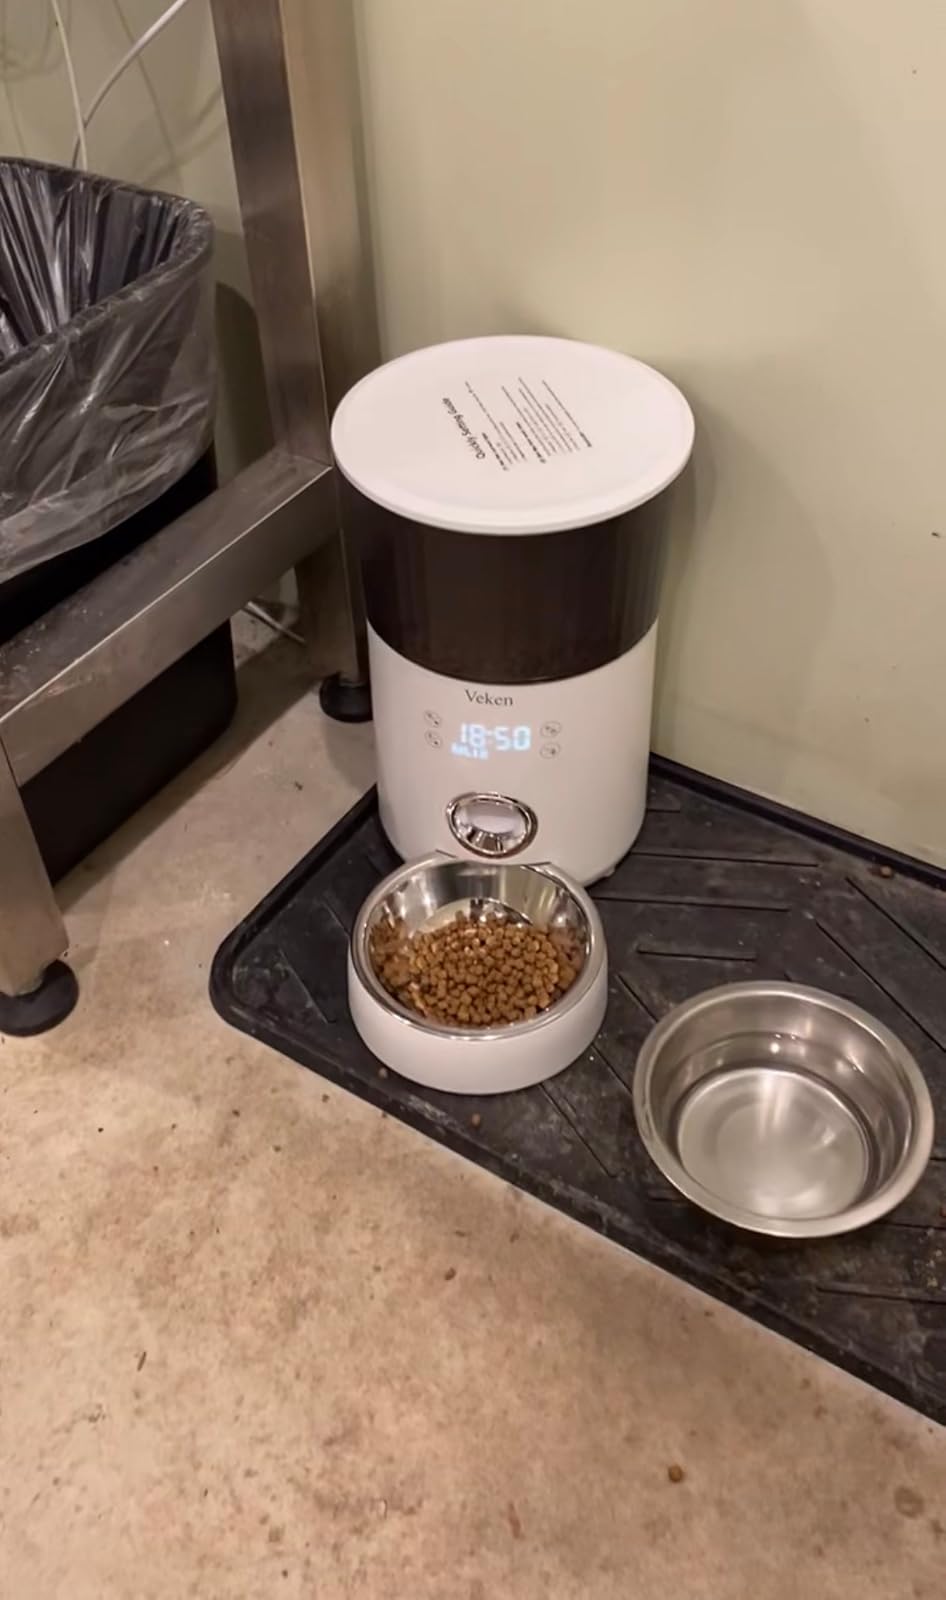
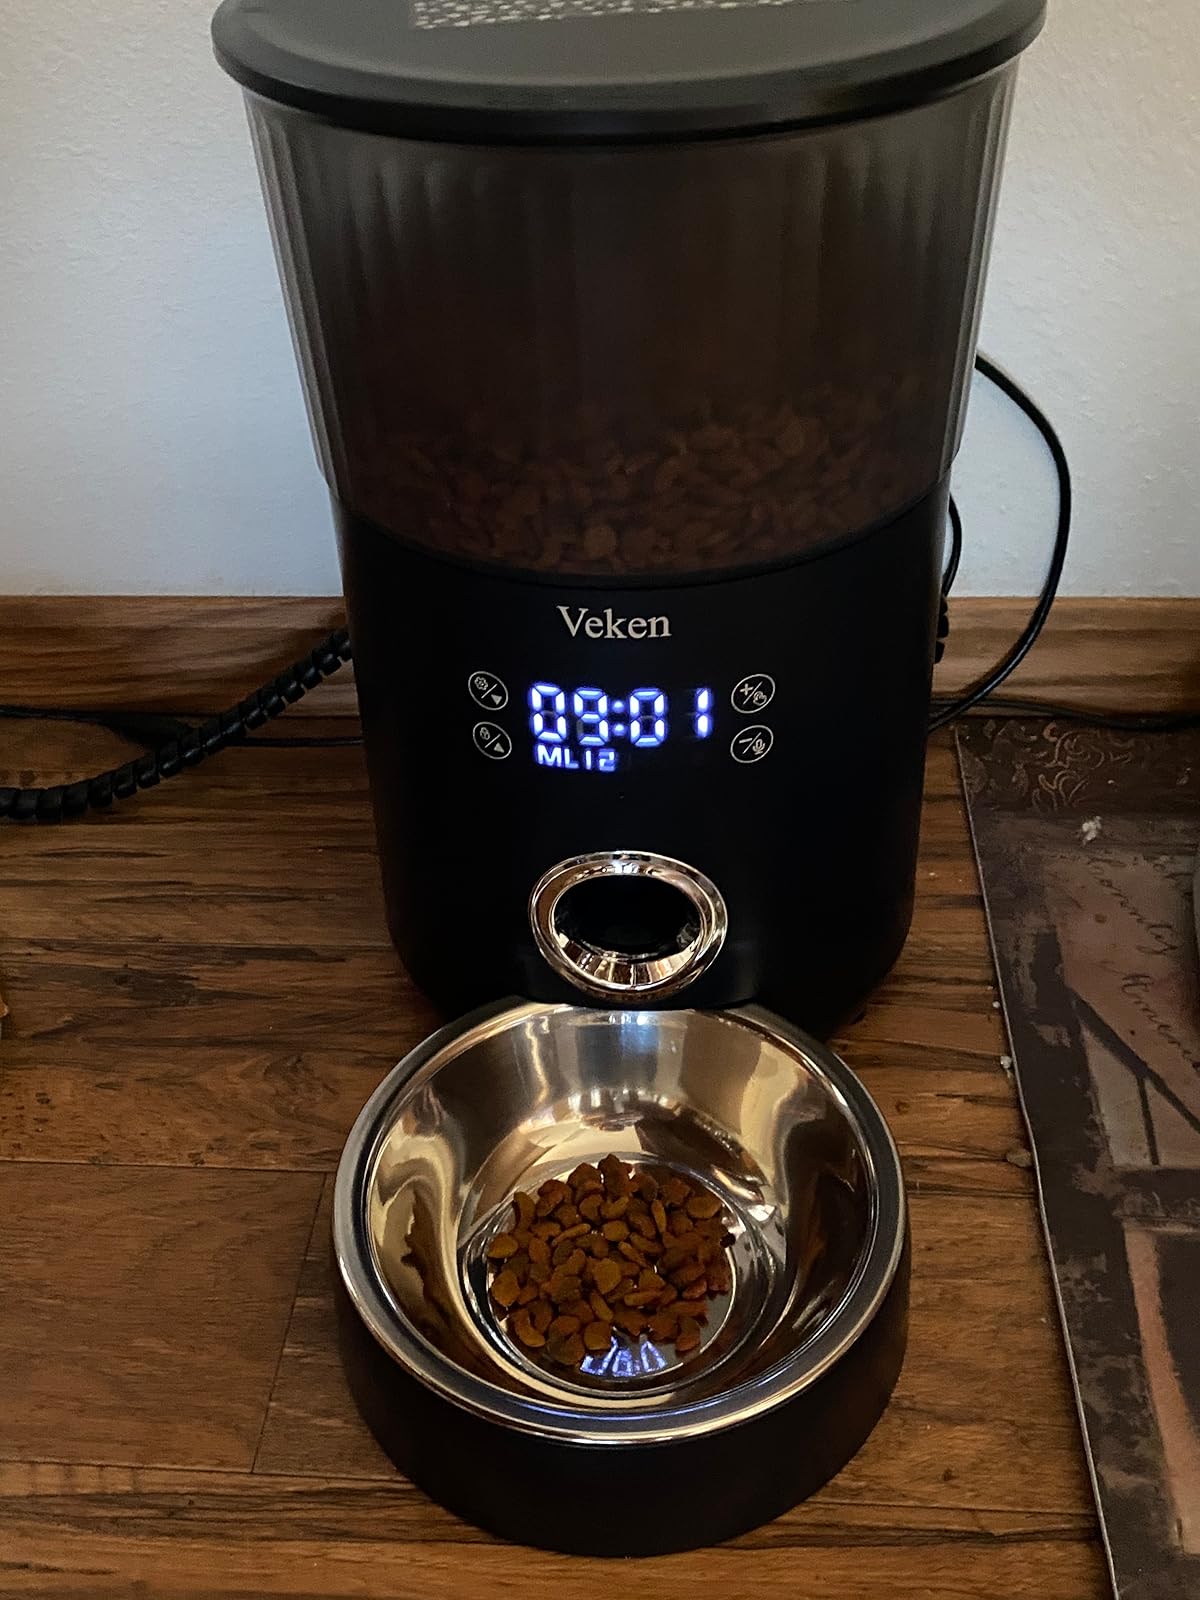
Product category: items_feeder
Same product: no